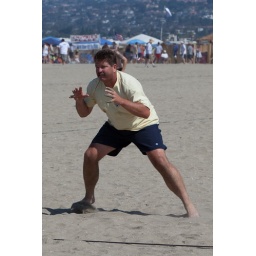
Go ahead ... make my day!! No little orange ball is going to get by me!